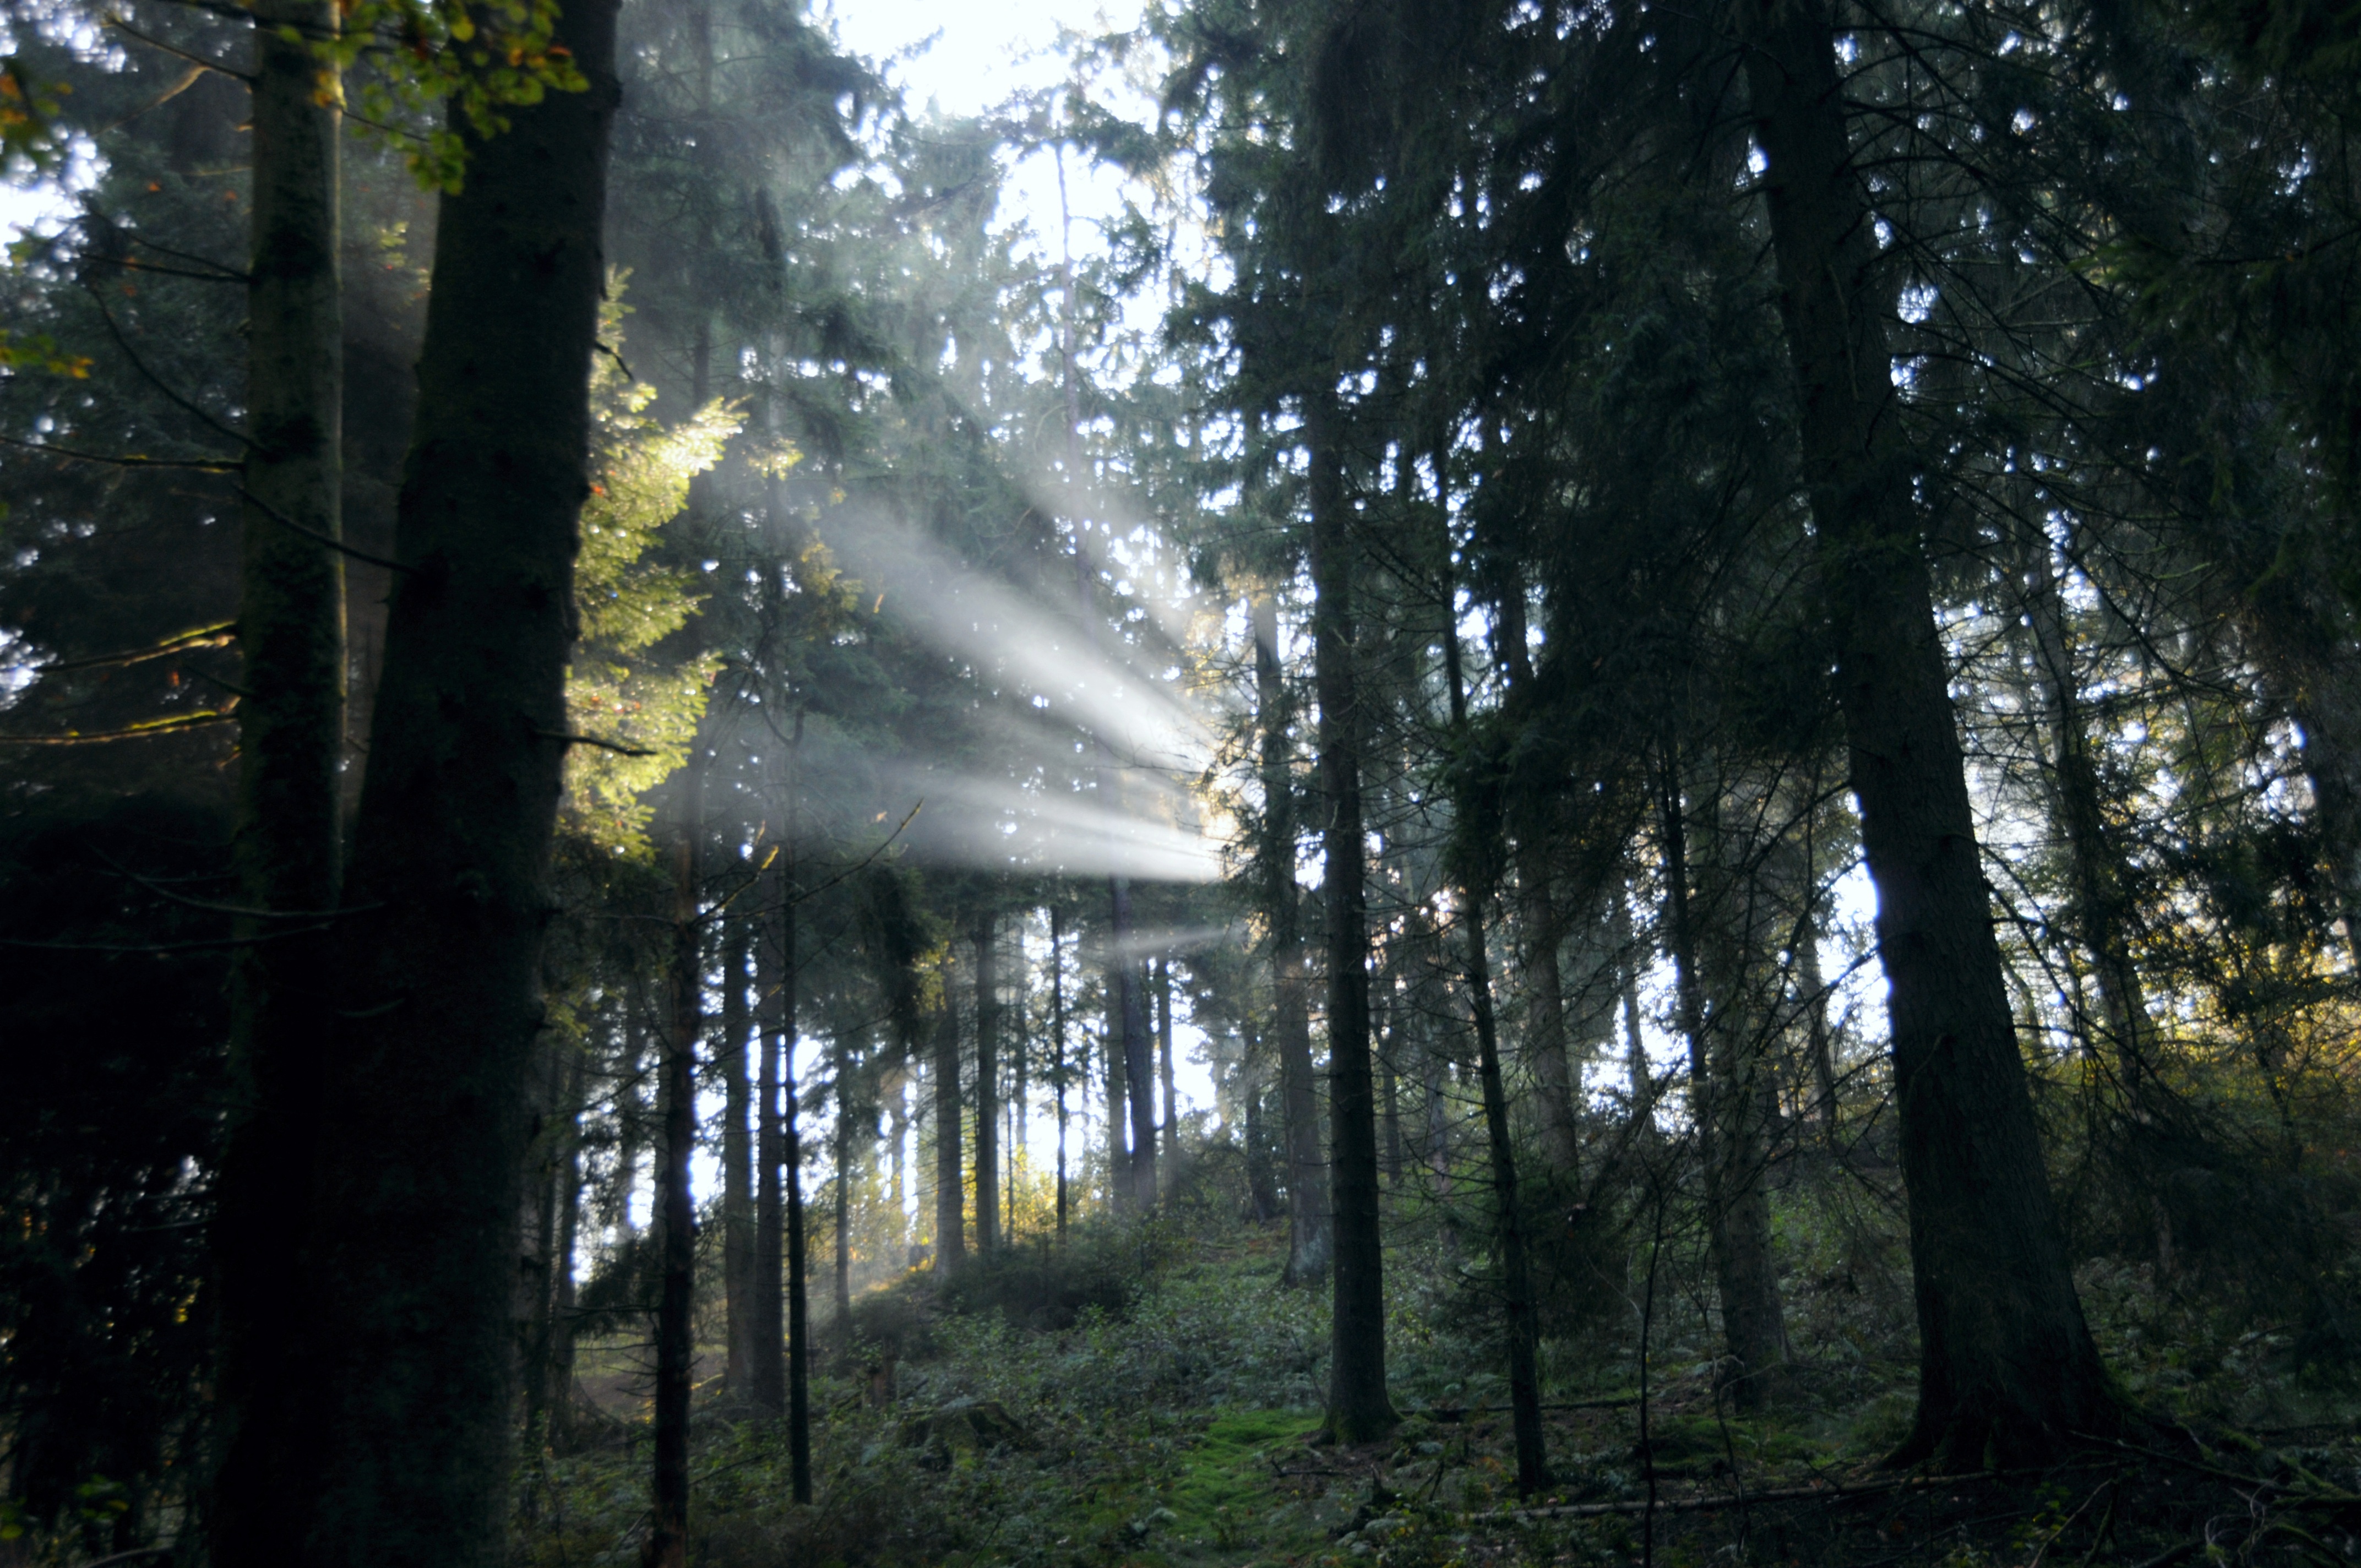
tree, nature, forest, wilderness, light, mist, sunlight, morning, leaf, mystical, jungle, autumn, season, ray of light, rainforest, woodland, habitat, autumn forest, ecosystem, sunbeam, biome, old growth forest, natural environment, geographical feature, atmospheric phenomenon, woody plant, temperate broadleaf and mixed forest, temperate coniferous forest